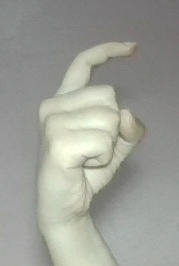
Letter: ra